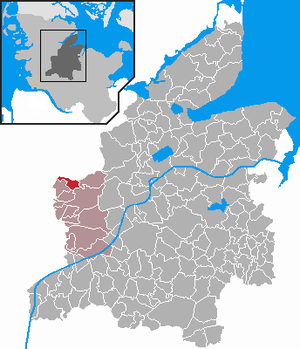
Königshügel
Kort
Königshügel eller Kongshøj er en by og kommune i det nordlige Tyskland, beliggende i Amt Hohner Harde i den vestlige del af Kreis Rendsborg-Egernførde. Kreis Rendsborg-Egernførde ligger i den centrale del af delstaten Slesvig-Holsten.